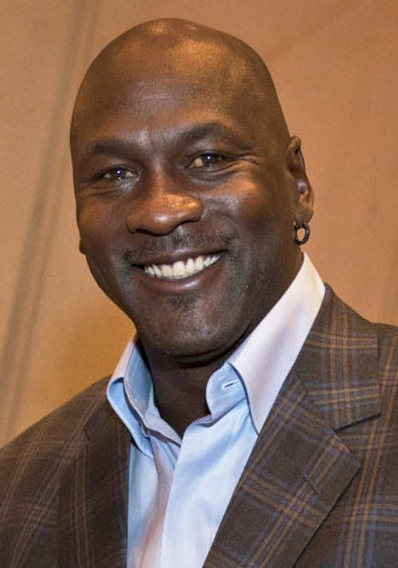
ไมเคิล จอร์แดน

| name = ไมเคิล จอร์แดน
| image = Michael Jordan in 2014.jpg
| caption = จอร์แดนในปี 2021
| alt = Michael Jordan smiling at the camera
| league = NBA
| team = ชาล็อต ฮอร์เน็ตส์
| position = เจ้าของ
| birth_place = รัฐนิวยอร์ก สหรัฐ
| height_ft = 6
| height_in = 6
| weight_lbs = 216
| weight_footnote = efn|Jordan's weight fluctuated from during the course of his professional career; his NBA listed weight was .
| high_school = Emsley A. Laney High School|Emsley A. Laney(Wilmington, North Carolina)
| college = มหาวิทยาลัยนอร์ทแคโรไลนา แชเปลฮิลล์ (1981–1984)
| draftyear = 1984
| draftround = 1
| draftpick = 3
| draftteam = Golden state
| career_start = 1984–1993, 1995–1998, 2001
| career_end = 2003
| career_position = ชู้ตติ้งการ์ด
| career_number = 23, 12, 45
| years1 = –,–
| team1 = ชิคาโก บูลส์
| years2 = –
| team2 = :en:Washington Wizards|วอชิงตัน วิซารดส์
ผู้เล่นแห่งปีบาสเกตบอลชายใน ACC (1984) USBWA College Player of the Year (1984)
Naismith College Player of the Year (1984) John R. Wooden Award (1984)
Adolph Rupp Trophy (1984) ผู้เล่นหน้าใหม่ยอดเยี่ยม (1985)
ผู้เล่นเกมรับยอดเยี่ยม (1988) รางวัลผู้เล่นทรงคุณค่าเอ็นบีเอ|ผู้เล่นทรงคุณค่าเอ็นบีเอ (1988, 1991, 1992, 1996, 1998)
ผู้เล่นทรงคุณค่าเอ็นบีเอรอบไฟนอล (1991, 1992, 1993, 1996, 1997, 1998)
NBA's 50th Anniversary All-Time Team (1997)
2000 ESPY Athlete of the Century
2000 ESPY Male Athlete Decade Award (1990s)
2000 ESPY Pro Basketballer Decade Award (1990s)
2000 ESPY Play of the Decade (สำหรับลูกโยนด้วยมือซ้ายในเกมรอบไฟนอลปี 1991 ที่แข่งกับลอสแอนเจลิส เลเกอรส์)
|stats_league=เอ็นบีเอ
|stat1label = แต้ม
|stat1value = 32,292 (30.1 ต่อเกม)
|stat2label = รีบาวด์
|stat2value = 6,672 (6.2 ต่อเกม)
|stat3label = แอสซิสต์
|stat3value = 5,633 (5.3 ต่อเกม)
|bbr = jordami01
|HOF_player = michael-jordan
|FIBA_HOF_player = Michael-JORDAN
Medal|Country|
ไมเคิล เจฟฟรีย์ จอร์แดน (; เกิด 17 กุมภาพันธ์ ค.ศ. 1963) เป็นอดีตนักบาสเกตบอล|บาสเกตบอลอาชีพ สังกัดทีมชิคาโก บูลส์|ชิคาโก บูลส์ (Chicago Bulls) เล่นในตำแหน่งชู้ตติ้งการ์ด ในลีกเอ็นบีเอ|เอ็นบีเอ (NBA: National Basketball Association) ในสหรัฐ เป็นนักกีฬาที่ยอดเยี่ยมที่สุดคนหนึ่งในประวัติศาสตร์การกีฬาบาสเกตบอล ปัจจุบันเป็นเจ้าของทีมชาล็อต ฮอร์เน็ตส์ (Charlotte Hornets)
== ประวัติ ==
ไมเคิล จอร์แดน เกิดเมื่อวันที่ 17 กุมภาพันธ์ ค.ศ. 1963 ที่บรู๊กลิน ในรัฐนิวยอร์ก จบการศึกษาระดับไฮสคูลที่เลนีย์ ไฮสคูลในวิลมิงตั้น รัฐนอร์ทแคโรไลนา และจบการศึกษาระดับวิทยาลัยที่มหาวิทยาลัยนอร์ทแคโรไลนา แชเปิลฮิลล์
== การเล่นบาสเกตบอล ==
ไมเคิล จอร์แดน มีความสูงถึง 198 เซนติเมตร (6 ฟุต 6 นิ้ว) จึงมีความโดดเด่นในวงการบาสเกตบอล ได้เริ่มเล่นบาสเกตบอลให้กับทีมมหาวิทยาลัยนอร์ทแคโรไลนา แชเปิลฮิลล์ และภายหลังได้รับเลือกไปเล่นให้กับทีม ชิคาโก บูลส์ ในการดราฟ เป็นอันดับที่ 3
=== การเล่นให้กับทีมชิคาโก บูลส์ และ ทีมชาติ ===
ไมเคิล จอร์แดนเล่นให้ทีม ชิคาโก บูลส์ (Chicago Bulls) ในปี ค.ศ. 1984 สามารถทำให้ ทีมชิคาโกบูลล์ เป็นแชมป์ เอ็น บี เอ ถึง 6 สมัย และได้รับรางวัลผู้เล่นทรงคุณค่าของเอ็นบีเอ 5 สมัย (ค.ศ. 1988, 1991, 1992, 1996 และ 1998) และได้รับ รางวัลผู้เล่นทรงคุณค่า 3 ประเภท (MVP triple-crown) 2 สมัย (ที่หมายถึงการได้รับรางวัลผู้เล่นทรงคุณค่า (MVP) 3 ประเภท คือ รางวัลผู้เล่นทรงคุณค่าในฤดูกาล, รางวัลผู้เล่นทรงคุณค่าหลังฤดูกาลในช่วงแข่งชิงแชมป์เอ็นบีเอ, และ รางวัลผู้เล่นทรงคุณค่าในเกมรวมดาราเอ็นบีเอ|การแข่งรวมดาวนักกีฬา ในฤดูกาลเดียวกัน) นักกีฬาคนอื่น ๆ ที่เคยได้รับรางวัลทั้งสามในฤดูกาลเดียวกัน ได้แก่ วิลลิส รีด (Willis Reed) (ค.ศ. 1970) และ แชคิล โอนีล (Shaquille O'Neal) (ค.ศ. 2000)
ไมเคิล จอร์แดนเป็นหนึ่งใน ดรีมทีม ของสหรัฐฯ ในการแข่งขันโอลิมปิกฤดูร้อน เมื่อปี ค.ศ. 1992 ร่วมกับผู้เล่นระดับดาราคนอื่น ๆ อย่าง แมจิก จอห์นสัน และ แลร์รี่ เบิร์ด และทีมของสหรัฐอเมริกามีชัยชนะได้เหรียญทองโอลิมปิกในการแข่งขัน
=== เกียรติประวัติในการเล่นบาสเกตบอล ===
# ผู้เล่นดาวรุ่งแห่งปีในปี ค.ศ. 1985 ติดทีมรวมดาวรุ่งเอ็นบีเอในปีเดียวกัน
# ติดทีมออลสตาร์ในปี ค.ศ. 1987, 1988, 1989, 1990, 1991, 1992, 1993, 1996, 1997 และ 1998 และเป็นผู้เล่นเกมรับยอดเยี่ยมในปี 1988
# เป็นผู้เล่นทรงคุณค่าของเอ็นบีเออีก 5 สมัยในปี ค.ศ. 1988, 1991, 1992, 1996 และ 1998
# ได้รับเลือกเป็นผู้เล่นทรงคุณค่าในนัดชิงชนะเลิศเอ็นบีเออีก 6 สมัย ในปี ค.ศ. 1991, 1992, 1993, 1996, 1997 และ 1998
# เป็นสมาชิกของทีมชาติบาสเกตบอลสหรัฐอเมริกา คว้าเหรียญทองในโอลิมปิกเกมส์อีก 2 สมัย
ด้วยความที่ ไมเคิล จอร์แดน เป็นนักกีฬาบาสเกตบอลที่มีชื่อเสียงมาก และกีฬาบาสเกตบอลก็เป็นที่แพร่หลายมากทั่วโลก โดยเฉพาะในหมู่วัยรุ่น ทำให้สินค้ามากมายหลายชนิด ต่างก็อยากได้ตัวเขาไปเป็นผู้เสนอสินค้า (พรีเซนเตอร์) หรือเอาชื่อของเขาไปใส่ในชื่อสินค้าหรือการส่งเสริมการขายต่าง ๆ ค่าตัวของจอร์แดน จึงสูงมาก และทำให้เขาเป็นนักกีฬาที่มีรายได้อันดับต้น ๆ ของโลก
เขาเข้ามาในปี ค.ศ. 1985 จากการดราฟด์เป็นอันดับที่ 3 โดยทีมชิคาโก บูลส์ ส่วนอันดับ 1 คือ ฮาคีม โอลาจูวอน อันดับสอง คือ แซม โบวี่ สาเหตุที่สองทีม ไม่เลือกจอร์แดนเพราะ ในยุคนั้นเน้นการดราฟเซ็นเตอร์ตัวใหญ่ และจอร์แดนเล่นการ์ดซึ่งตัวเล็กเกินไป
ในปี ค.ศ. 1996 ไมเคิล จอร์แดน เล่นภาพยนตร์เรื่อง สเปซแจม (Space Jam) โดยเป็นพระเอกร่วมกับตัวละครการ์ตูนของ Warner Bros ได้แก่ บั๊กส์ บันนี่ และ แดฟฟี่ ดั๊ก เนื้อเรื่องของจอร์แดนได้หลุดเข้าไปในแดนมหัศจรรย์ และช่วยตัวละครการ์ตูนแข่งบาสเกตบบอลกับมนุษย์ต่างดาว
ปัจจุบัน ไมเคิล จอร์แดนเลิกเล่นบาสเกตบอลแล้ว แต่ก็ยังอยู่ในวงการกีฬาเหมือนเดิม โดยเขาได้เข้าซื้อหุ้น ทีม วอชิงตัน วิซาร์ดส์โดย เข้ามาเป็น ประธานทีม ดราฟ ตัวผู้เล่น คาวาเม่ บราวน์ มาเป็นอันดับที่ 1 และได้กลับเข้ามาใน NBA อีกครั้ง โดยเล่นให้กับ สังกัด ทีม วอชิงตัน วิซาร์ดส์ ใน ฤดูกาล 2001-2002 ถึง 2002-2003 โดยเขาได้เข้าเล่น ออล สตาร์ ทั้ง 2 สมัย ก่อนจะขายหุ้น ทิ้ง เนื่องจากมีปากเสียงกับทีมบริหารด้วยกัน โดยเขาได้มองที่จะซื้อทีมใหม่เพื่อเป็นเจ้าของ ในขณะนั้นเอง ชิคาโก บูลส์ อดีตทีมต้นสังกัดของเขาได้ยื่นข้อเสนอให้หุ้นฟรีแก่เขา พร้อมเสนอตำแหน่ง รองประธาน ในบอร์ดบริหาร แต่เขาได้ปฏิเสธ ด้วยเหตุผลที่ว่าต้องการเป็นเจ้าของเท่านั้น โดยในขณะนั้น เขาได้เข้าไปคุยกับ บอร์ดบริหาร มิววอกกี้ บักส์ ถึง เรื่องการเข้าซื้อหุ้นเพื่อเป็นเจ้าของ หลังจากได้ข่าวว่าเจ้าของทีม มิววอกกี้ บักส์ ให้สัมภาษณ์ว่าต้องการขายทีม แต่เขาได้ปฏิเสธ ไมเคิล จอร์แดน เนื่องจากเขาต้องการขายทีมให้กับ ชาวเมือง มิววอกกี้ เท่านั้น ภายหลัง เจ้าของทีม ชาล็อต บ็อบแคทส์ เสนอขายหุ้นให้เขามาเป็นเจ้าของร่วม โดย ให้ ไมเคิล จอร์แดน เป็น ประธานด้านกีฬาบาสเกตบอล และ บริหารส่วนอื่นของทีมอีกด้วย ซึ่ง ไมเคิล จอร์แดน ก็พอใจกับข้อเสนอดังกล่าว เขาได้ซื้อหุ้นของทีมชาล็อต บ็อบแคทส์ และเป็นผู้ร่วมบริหารทีมอยู่ในขณะนี้ นอกจากนั้นก็ยังเป็นเจ้าของทีมฮอกกี้น้ำแข็ง วอชิงตัน แคพิตอลส์
งานทางด้านการกุศล ไมเคิล จอร์แดน ได้ก่อตั้งศูนย์ เจมส์ อาร์.จอร์แดน บอยส์ แอนด์ เกิร์ลส์ คลับ แอน แฟมิลี่ ไลฟ์ เซ็นเตอร์ ซึ่งให้ความช่วยเหลือเด็ก ๆ จากทั่วประเทศทั้งด้าน ชีวิตความเป็นอยู่ การศึกษา และให้การอบรมทางด้านกีฬาแก่เยาวชนผู้สนใจ โดยมูลนิธินี้ตั้งตามชื่อ เจมส์ จอร์แดน ซึ่งเป็นบิดาของเขา
== ชีวิตครอบครัว ==
ไมเคิล จอร์แดน แต่งงาน กับ ฮัวนิต้า จอร์แดน มีบุตร 3 คน คือ เจฟฟรีย์ มาร์คัส และ จัสมิน มีสุนัขคู่ใจหนึ่งตัวชื่อ อกิต้า
แต่ปัจจุบันภรรยาใหม่ชื่อว่า อีเวต์ ปิเอโตร
== ส่วนเกี่ยวข้อง ==
* ในวัยเด็กจอร์แดนเคยประสบอุบัติเหตุทางทะเล จนทำให้เพื่อนเขาเสียชีวิตแต่ตัวเองรอดมาได้ จากนั้นมาจอร์แดนจึงไม่ชอบทะเลและการว่ายน้ำ
* จอร์แดนเคยถูกตัดจากทีมบาสไฮสคูลที่เขาเรียน หลังจากนั้นจอร์แดนจึงขยันฝึกซ้อมอย่างหนักวันละหลายชั่วโมง
* ในวัยเด็กเขาชอบเล่นเบสบอลมาก แต่ก็เล่นบาสเกตบอลกับอเมริกันฟุตบอลบ้าง แต่เริ่มมารักบาสเกตบอล หลังจากที่เขาเล่นบาสเกตบอล หนึ่งต่อหนึ่ง กับพี่แล้วก็แพ้ทุกครั้งไป
* พ่อของเขา เจมส์ จอร์แดน ถูกฆาตกรรมระหว่างเดินทางโดยโจรปล้นรถ ซึ่งรถที่ถูกปล้นไปคือรถที่ไมเคิลซื้อให้ จากการเสียชีวิตของพ่อทำให้เขาประกาศเลิกเล่นครั้งแรก ก่อนจะกลับมาอีกครั้ง
* ทีมชิคาโก บูลส์ ประกาศเลิกใช้เสื้อหมายเลข 23 ของเขา ในการประกาศเลิกเล่นครั้งแรกของไมเคิล จากนั้นเขากลับมาเล่นใหม่ โดยใส่หมายเลข 45 ในช่วงแรก ก่อนจะกลับมาใส่หมายเลข 23 อีกครั้ง หลังจากไมเคิลไปเล่นให้กับ วอชิงตัน วิซาร์ดส์ ทีมไมอามี ฮีท ก็ประกาศเลิกใช้หมายเลข 23 เช่นกัน ซึ่งเป็นการเลิกใช้หมายเลขโดยทีมที่จอร์แดนไม่เคยไปเล่นหรือเกี่ยวข้องแต่อย่างใด
* มีช่วงหนึ่งที่ไมอามีเกิดจลาจล มีการหยุดการจลาจลหนึ่งวันเพราะวันนั้น ทีมชิคาโก บูลส์ ที่จอร์แดนเล่นอยู่มาแข่งกับ ทีมไมอามี ฮีท นายกเทศมนตรีถึงกลับกล่าวว่า อยากให้จอร์แดนมาแข่งทุกวัน
* ไมเคิล จอร์แดน ที่จริงแล้วอยากใส่เสื้อเบอร์ 45 มากกว่า 23 ตั้งแต่เรียนไฮสคูลแล้ว เนื่องจาก จอร์แดน มีพี่ชายของเขาเป็น Hero เสมอมา และที่ใส่ไม่ได้ก็เพราะว่ามาเข้าโรงเรียนเดียวกัน และเสื้อหมายเลข 45 พี่ชายของเขาก็ใส่อยู่แล้ว เขาเลยตัดครึ่งของ 45 ออกมาและเป็นเบอร์ที่ไม่มีใครใช้ ผลสรุป คือเบอร์ 23 จอร์แดน เคยพูดไว้ว่า "อย่างน้อยผมต้องเก่งให้ได้ซักครึ่งนึงของเขา (พี่ชาย ชื่อว่า (แลลี่ย์ จอร์แดน) ) " และเรื่องหมายเลขเสื้อของชายผู้นี้ก็ยังไม่จบ เขาเคยใส่เสื้อหมายเลข 12 ด้วย เนื่องจากมีเกมส์นึง เสื้อหมายเลข 23 ของเขาถูกขโมยไปจากล็อกเกอร์ แล้วในล็อกเกอร์ของทีมก็เหลือเสื้อแบบไม่ปัก นามสกุลอยู่ ซึ่งเป็นเสื้อที่ไม่มีผู้เล่นคนไหนเป็นเจ้าของนี่เอง จอร์แดน จึงเลือกเบอร์ 12 เนื่องจากการหักครึ่ง ของเบอร์ 23 เช่นกัน
* จุดเด่นของ จอร์แดนคือ จอร์แดนกระโดดได้สูงและค้างตัวกลางอากาศได้นานมาก
* ลูกชู้ตที่จอร์แดนถนัดคือ ลูกชู้ตเฟดอเวย์ (fade-away jump shot) และการลอยตัวเข้าไปทำคะแนน
* ทุกนัดที่จอร์แดนลงแข่ง เขาจะเอากางเกงบาส สมัยเรียนใส่ไว้หลังรถเสมอ
* จอร์แดน ยังก่อตั้งศูนย์ เจมส์ อาร์.จอร์แดน บอยส์ แอนด์ เกิร์ลส์ คลับ แอน แฟมิลี่ ไลฟ์ เซ็นเตอร์ ซึ่งให้ความช่วยเหลือเด็ก ๆ จากทั่วประเทศทั้งด้านชีวิตความเป็นอยู่ การศึกษาและให้การอบรมทางด้านกีฬาแก่เยาวชนผู้สนใจด้วย โดยมูลนิธินี้ ตั้งตามชื่อเจมส์ จอร์แดนพ่อของเขานั่นเอง
== อ้างอิง ==
* ประวัติ ไมเคิล จอร์แดน จากเว็บเอ็นบีเอ
หมวดหมู่:นักบาสเกตบอลชาวอเมริกัน
หมวดหมู่:ชาวอเมริกันเชื้อสายแอฟริกา
หมวดหมู่:บุคคลจากบรุกลิน
หมวดหมู่:นักลงทุนชาวอเมริกัน